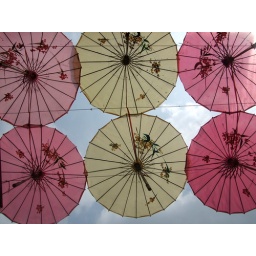
paper umbrella above the souvenir street besides Huanghe Lou (Yellow Crane Pavellion)